Kenneth S. Norris

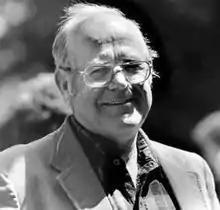
Kenneth Stafford Norris

Kenneth Stafford Norris (August 11, 1924 – August 16, 1998) was an American marine mammal biologist, conservationist, naturalist, and co-founder of SeaWorld.